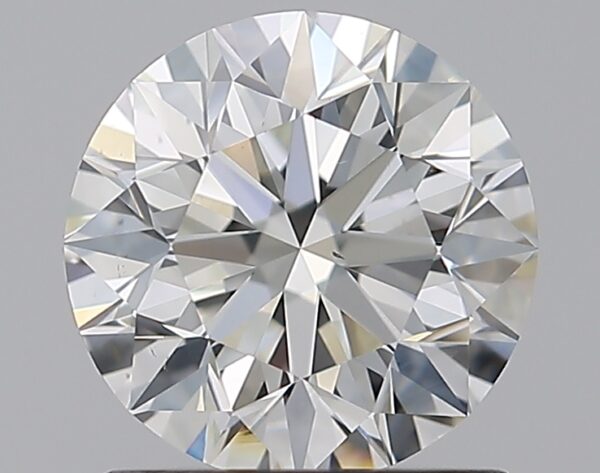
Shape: round
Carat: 1.29
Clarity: VS1
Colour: I
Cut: EX
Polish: EX
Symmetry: EX
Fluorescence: N
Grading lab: GIA
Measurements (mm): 6.86 x 6.9 x 4.37